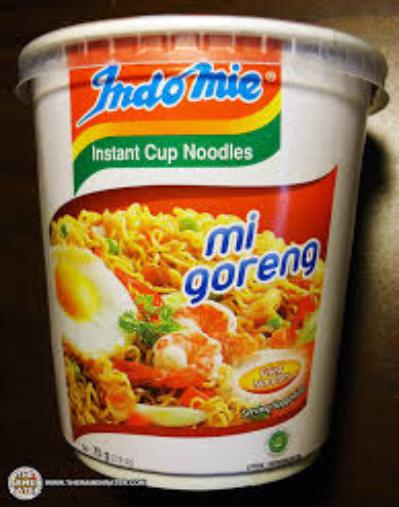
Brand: Indomie Mi goreng
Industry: Food